Ratilal Kalidas Varma

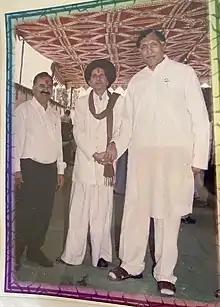
Ratilal Varma (right) Jambha Zala(middle) Dilubha Zala (left)

Ratilal Kalidas Varma (born 30 June 1948) is a member of the 14th Lok Sabha of India. He represents the Dhandhuka constituency of Gujarat and is a member of the Bharatiya Janata Party. He is one of the tallest MPs of India at 6 feet 6 inches. Ratilal Varma also served as National Vice President of Schedule Caste Cell, BJP